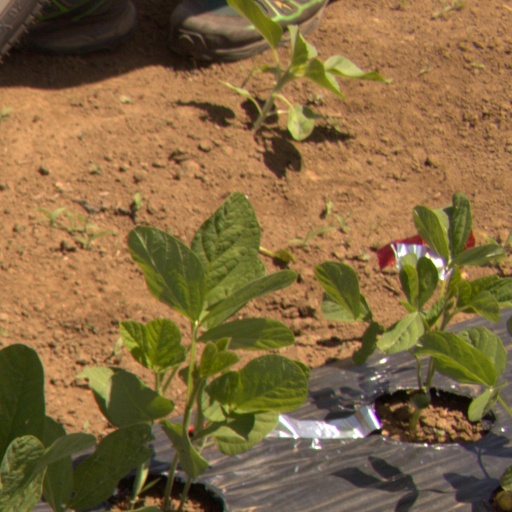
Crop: Jerusalem artichoke